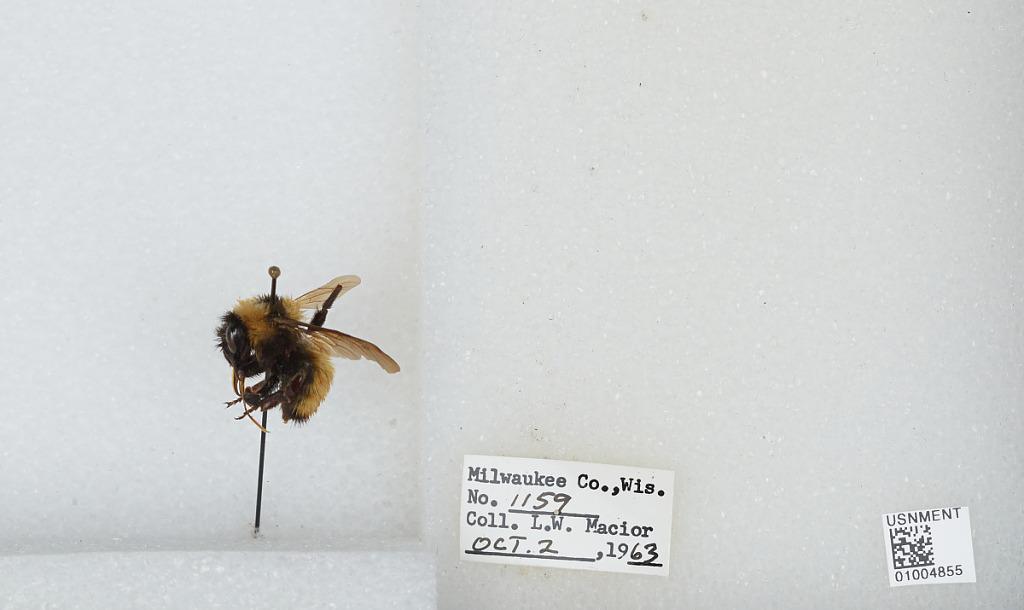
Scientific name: Bombus (Fervidobombus) fervidus fervidus (Fabricius)
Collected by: L. Macior
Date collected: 1963-10-2
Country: United States
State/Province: Wisconsin
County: Milwaukee
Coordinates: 43, -87.9672